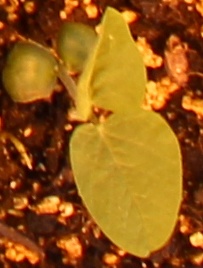
Label: Soybean